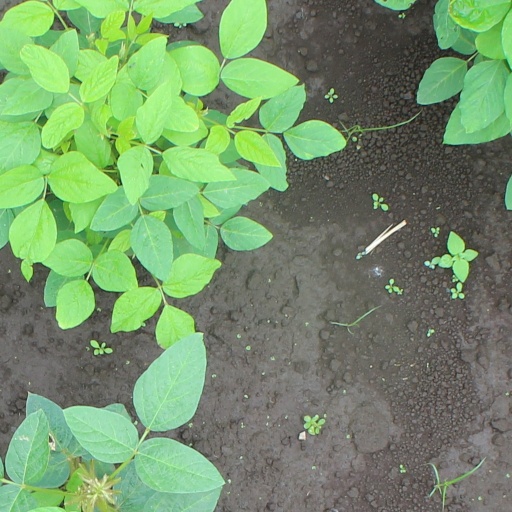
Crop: soybean